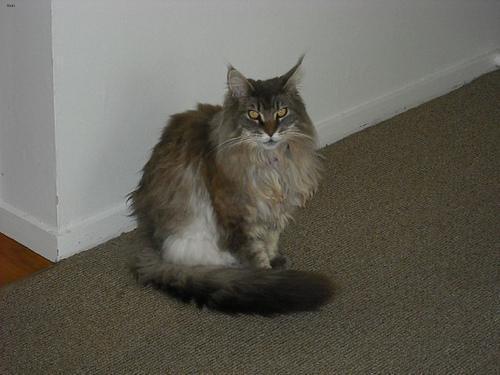
Maine Coon